AZM (wrestler)

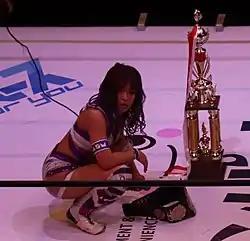
AZM as the High Speed Champion on the second night of the Stardom World Climax 2022 on March 27.

At Nagoya Supreme Fight on January 29, 2022, AZM teamed up with Utami Hayashishita in a grudge match against Momo Watanabe and Starlight Kid which they lost. At Cinderella Journey on February 23, AZM defeated Starlight Kid to win the High Speed Championship for the second time in her career. On the second night on March 27, AZM successfully defended the High Speed Championship against Koguma and Natsupoi. At the 2022 Cinderella Tournament, AZM reached the second round, where she was defeated by Hazuki on April 10. On the last night of the event from April 29, she successfully defended the High Speed Championship against Mei Suruga. On May 15, Queen's Quest elected Utami Hayashishita as the new official leader after she won a five-way match against AZM, Saya Kamitani, Lady C and Hina, meaning AZM was no longer the defacto leader. At Flashing Champions on May 28, AZM successfully defended the High Speed Championship against Thekla. At Fight in the Top on June 26, AZM teamed up with Utami Hayashishita and Saya Kamitami in a losing effort against Stars (Mayu Iwatani, Koguma and Hazuki) in one of the first ever six-woman tag team steel cage matches promoted by Stardom. At Mid Summer Champions in Tokyo on July 9, AZM successfully defended the High Speed Championship against Momo Kohgo. At Stardom in Showcase vol.1 on July 23, she defeated Koguma, Tam Nakano and Momo Watanabe in a four-way falls count anywhere match. At Mid Summer Champions in Nagoya on July 24, AZM successfully defended the High Speed Championship against Rina. In July through October, AZM participated in the Red Stars block of the 2022 5 Star Grand Prix.